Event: Nepal Earthquake
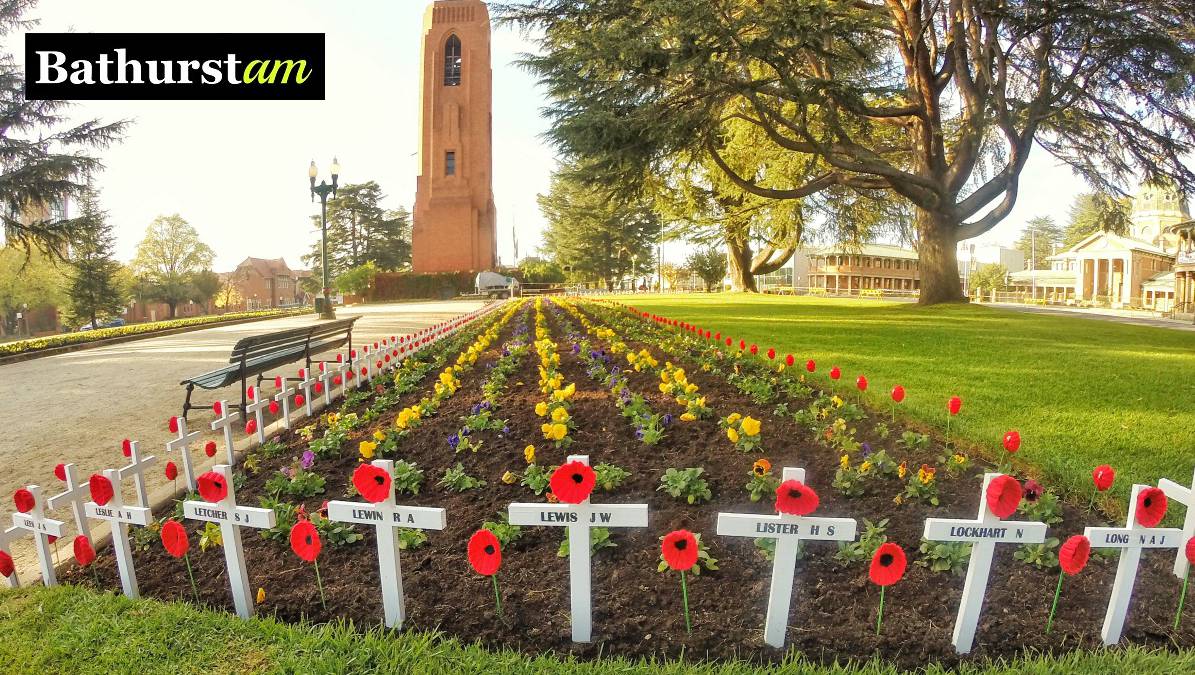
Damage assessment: no_damage